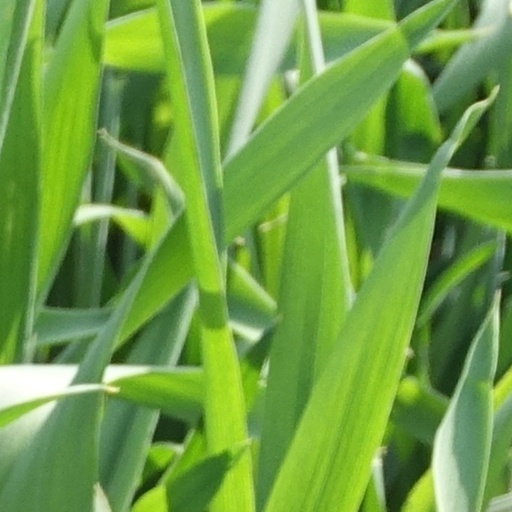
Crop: wheat